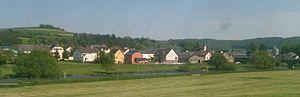
Erpeldange (Luxembourg) vu depuis un train
Erpeldange-sur-Sûre, anciennement Erpeldange, est une commune située dans le canton de Diekirch.